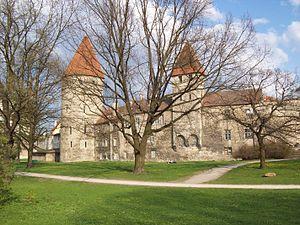
La place des tours est un parc dans le quartier de Vanalinn à Tallinn en Estonie.